1920s

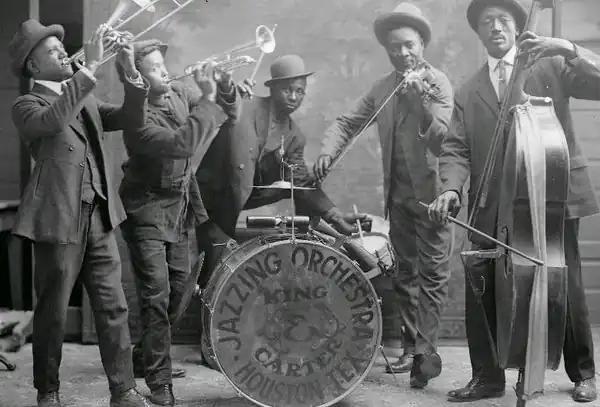
The period from the end of the First World War until the start of the Depression in 1929 is known as the "Jazz Age".

The 1920s is the decade in which fashion entered the modern era. It was the decade in which women first abandoned the more restricting fashions of past years and began to wear more comfortable clothes (such as short skirts or trousers). Men also abandoned highly formal daily attire and even began to wear athletic clothing for the first time. The suits men wear today are still based, for the most part, on those worn in the late 1920s. The 1920s are characterized by two distinct periods of fashion. In the early part of the decade, change was slow, as many were reluctant to adopt new styles. From 1925, the public passionately embraced the styles associated with the Roaring Twenties. These styles continued to characterize fashion until the worldwide depression worsened in 1931.